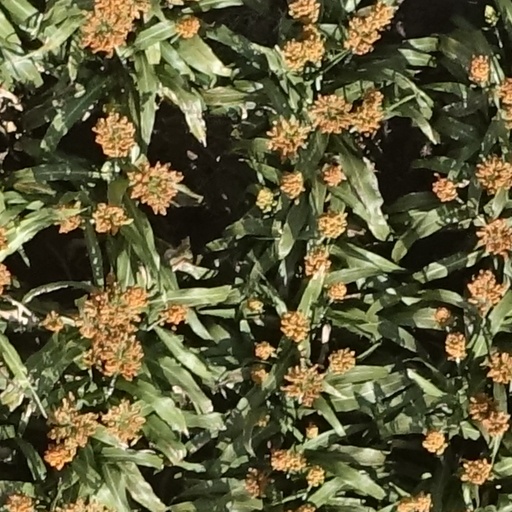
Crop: sorghum